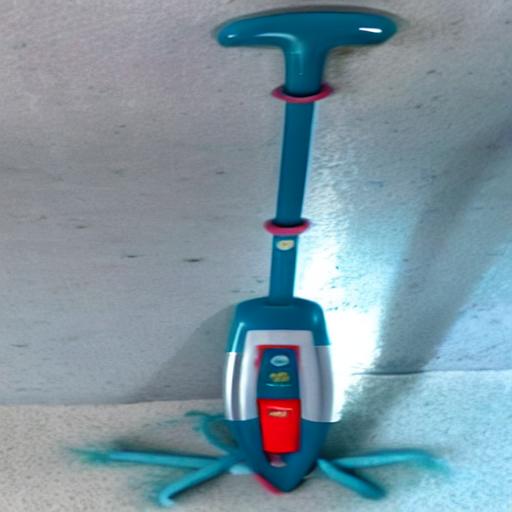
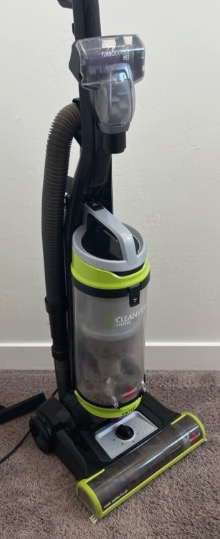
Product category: items_vacuum
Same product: no